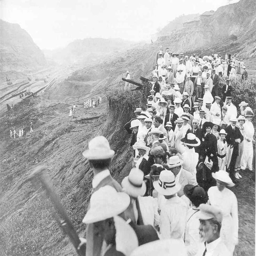
this day in history open to traffic